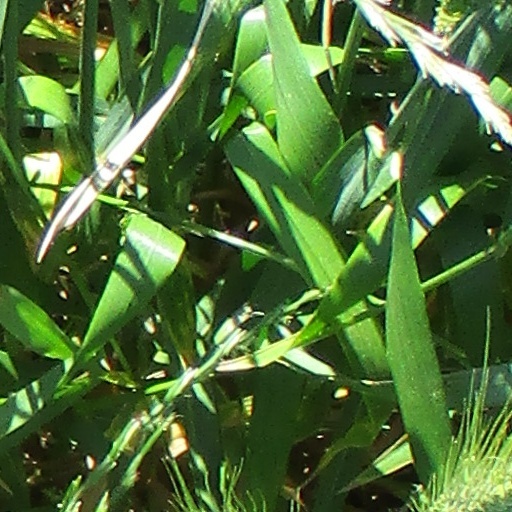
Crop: wheat